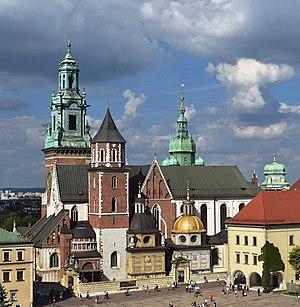
Cracovie est le chef-lieu de la voïvodie de Petite-Pologne. Située au bord de la Vistule, cette ancienne capitale de la Pologne, riche de mille ans d'histoire est considérée comme le véritable centre culturel et intellectuel du pays, qui s’enorgueillit de posséder l’une des plus anciennes universités d’Europe Centrale, l'Université Jagellonne.